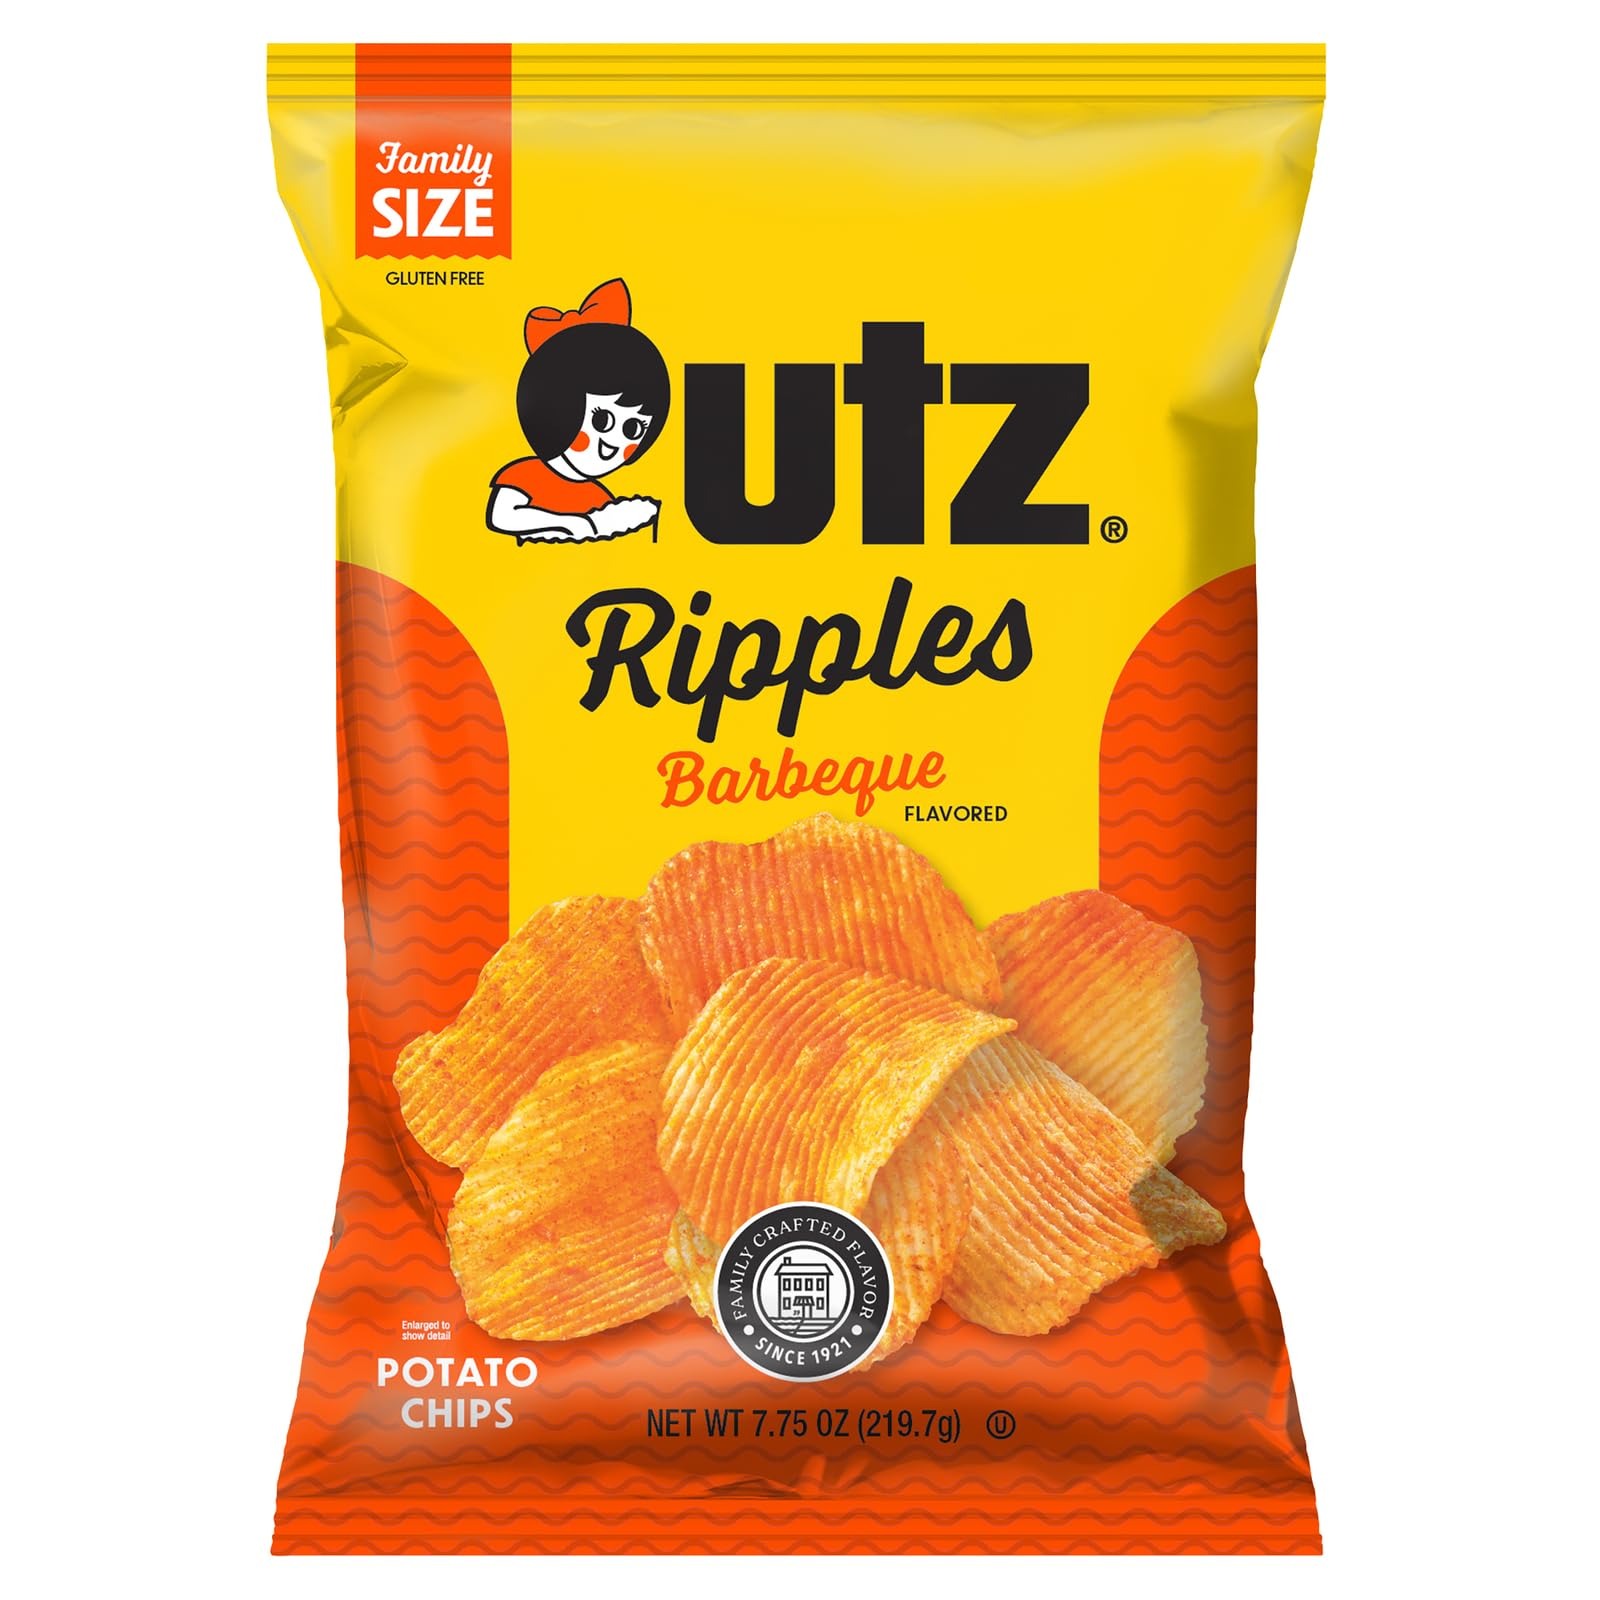
Item Name: Utz BBQ Ripple Potato Chips, 7.75 Oz
Bullet Point 1: 7.75 oz bag of potato chips
Bullet Point 2: Made with Utz's signature family-crafted flavor
Bullet Point 3: Gluten-free
Bullet Point 4: Kosher Certified
Bullet Point 5: Great for mixing with your movie night popcorn for a sweet and salty combo, fueling your team spirit at a tailgate, or putting atop your favorite sandwich for an extra crunch
Value: 7.75
Unit: Ounce

Price: 3.79